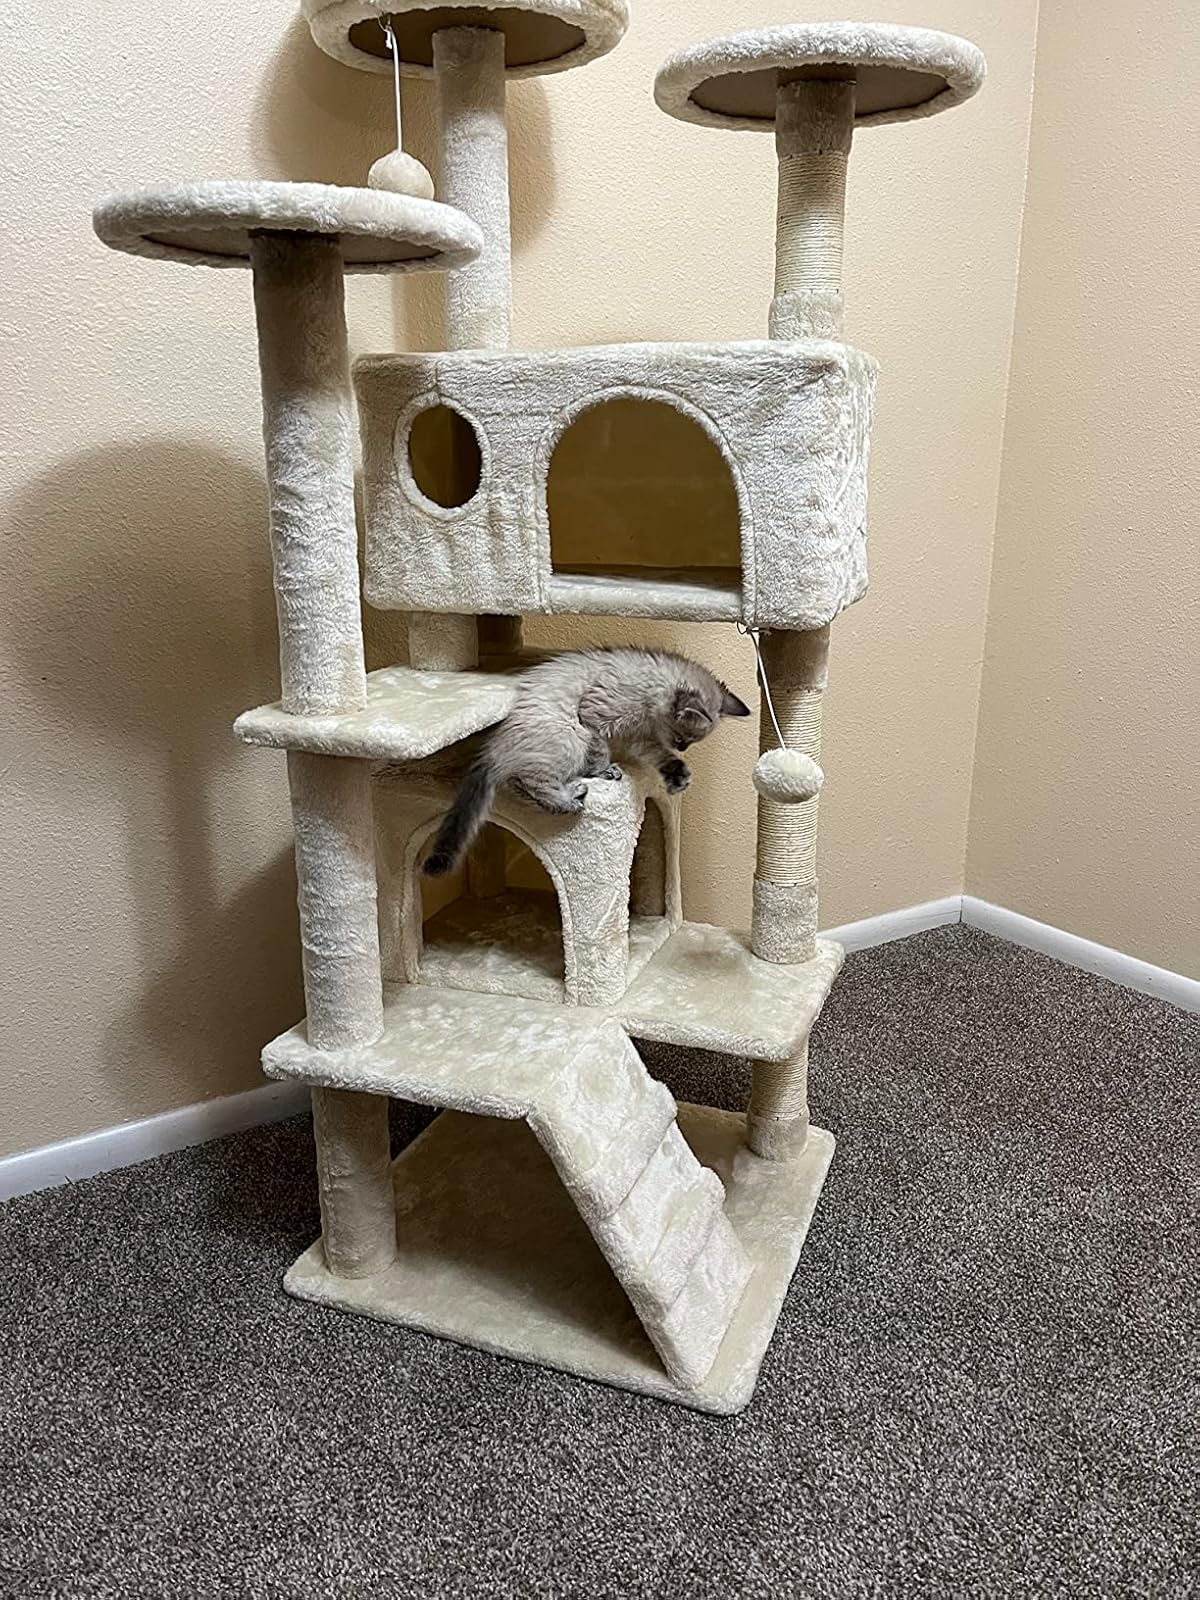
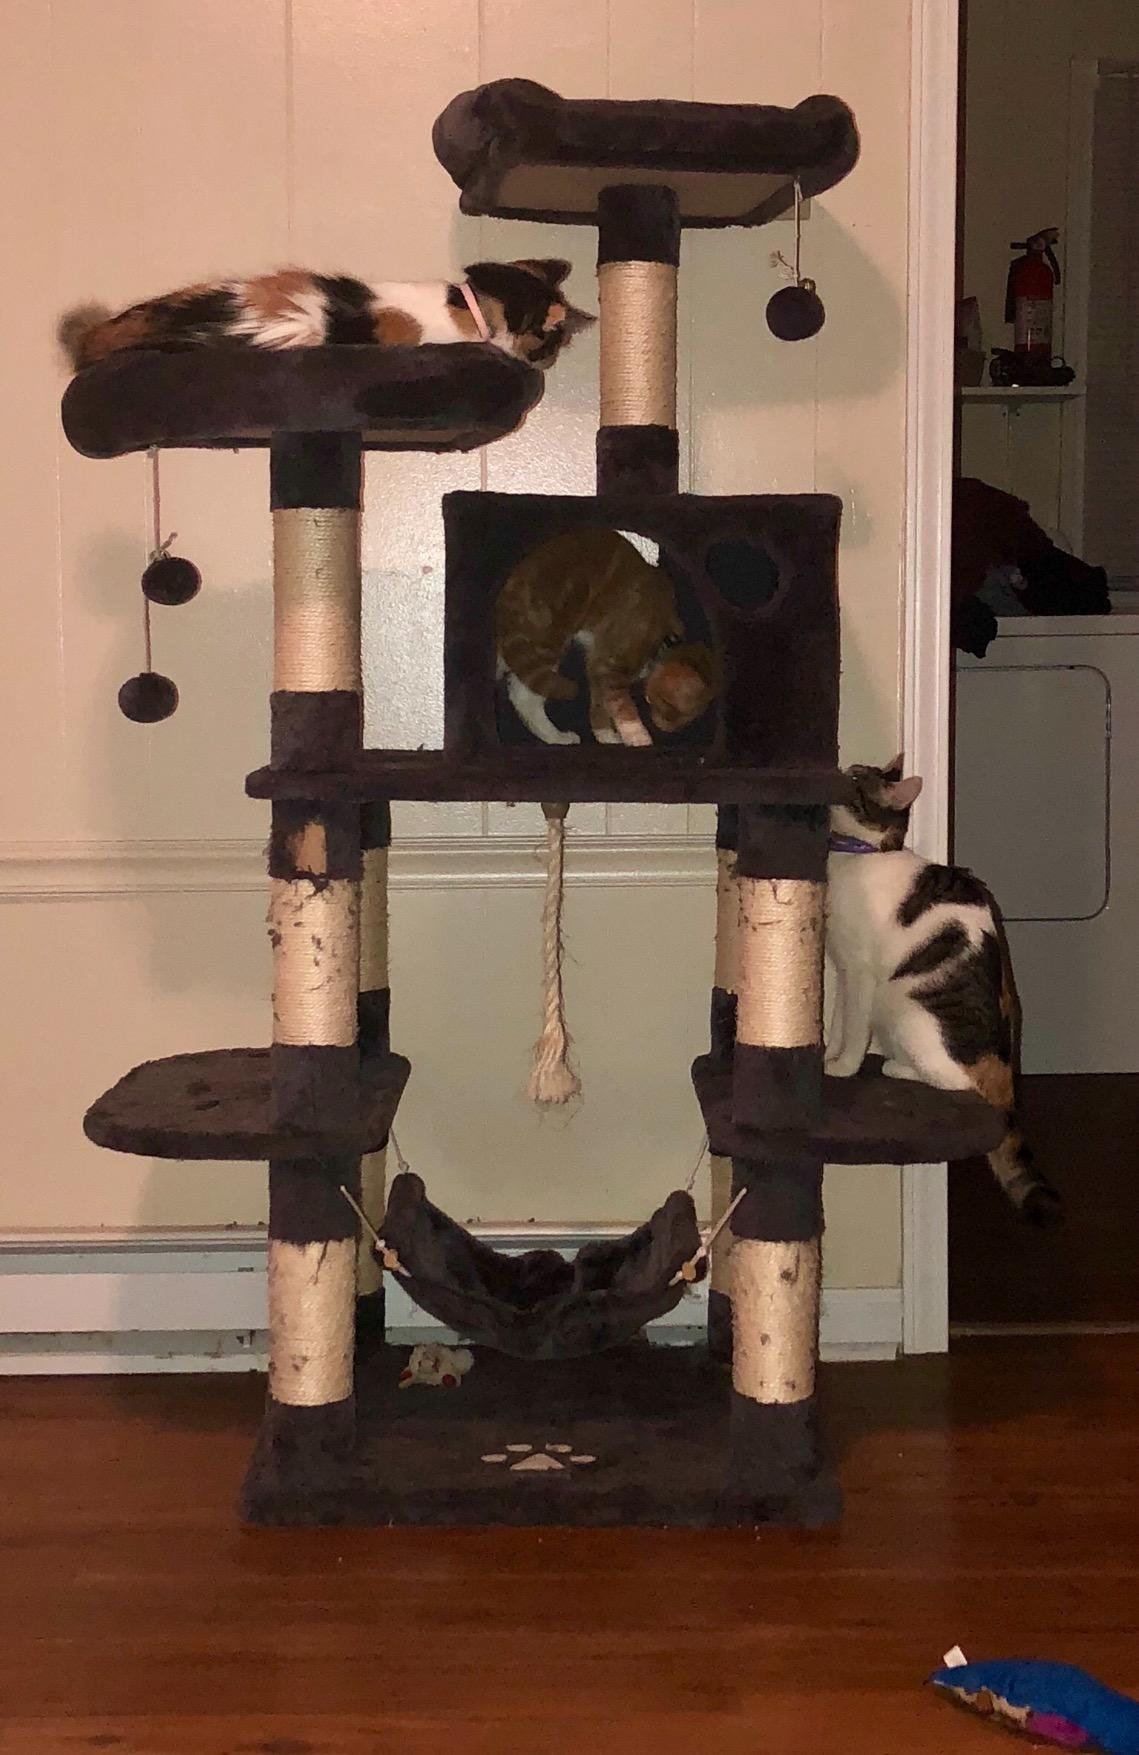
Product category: items_cat tree
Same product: no